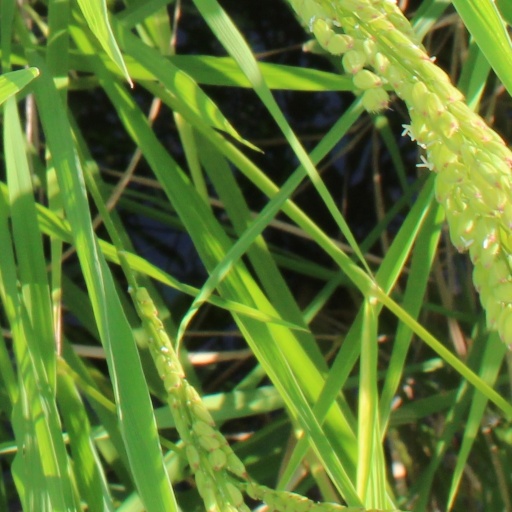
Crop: rice